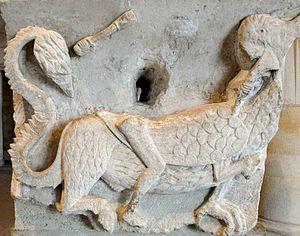
Hippogriffe symbolisant le combat entre le bien et le mal (musée de la cathédrale d'Autun). Un hippogriffe est une créature imaginaire hybride, d'apparence mi-cheval et mi-aigle, qui ressemble à un cheval ailé avec la tête et les membres antérieurs d'un aigle. Sa figure est peut-être issue du bestiaire fabuleux des Perses et de leur Simorgh, au travers du griffon.